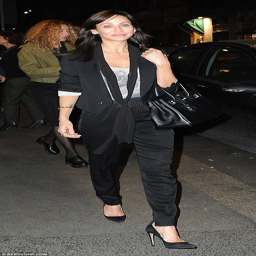
pop rock artist in an all - black ensemble consisting of silky trousers and a finely - cut blazer